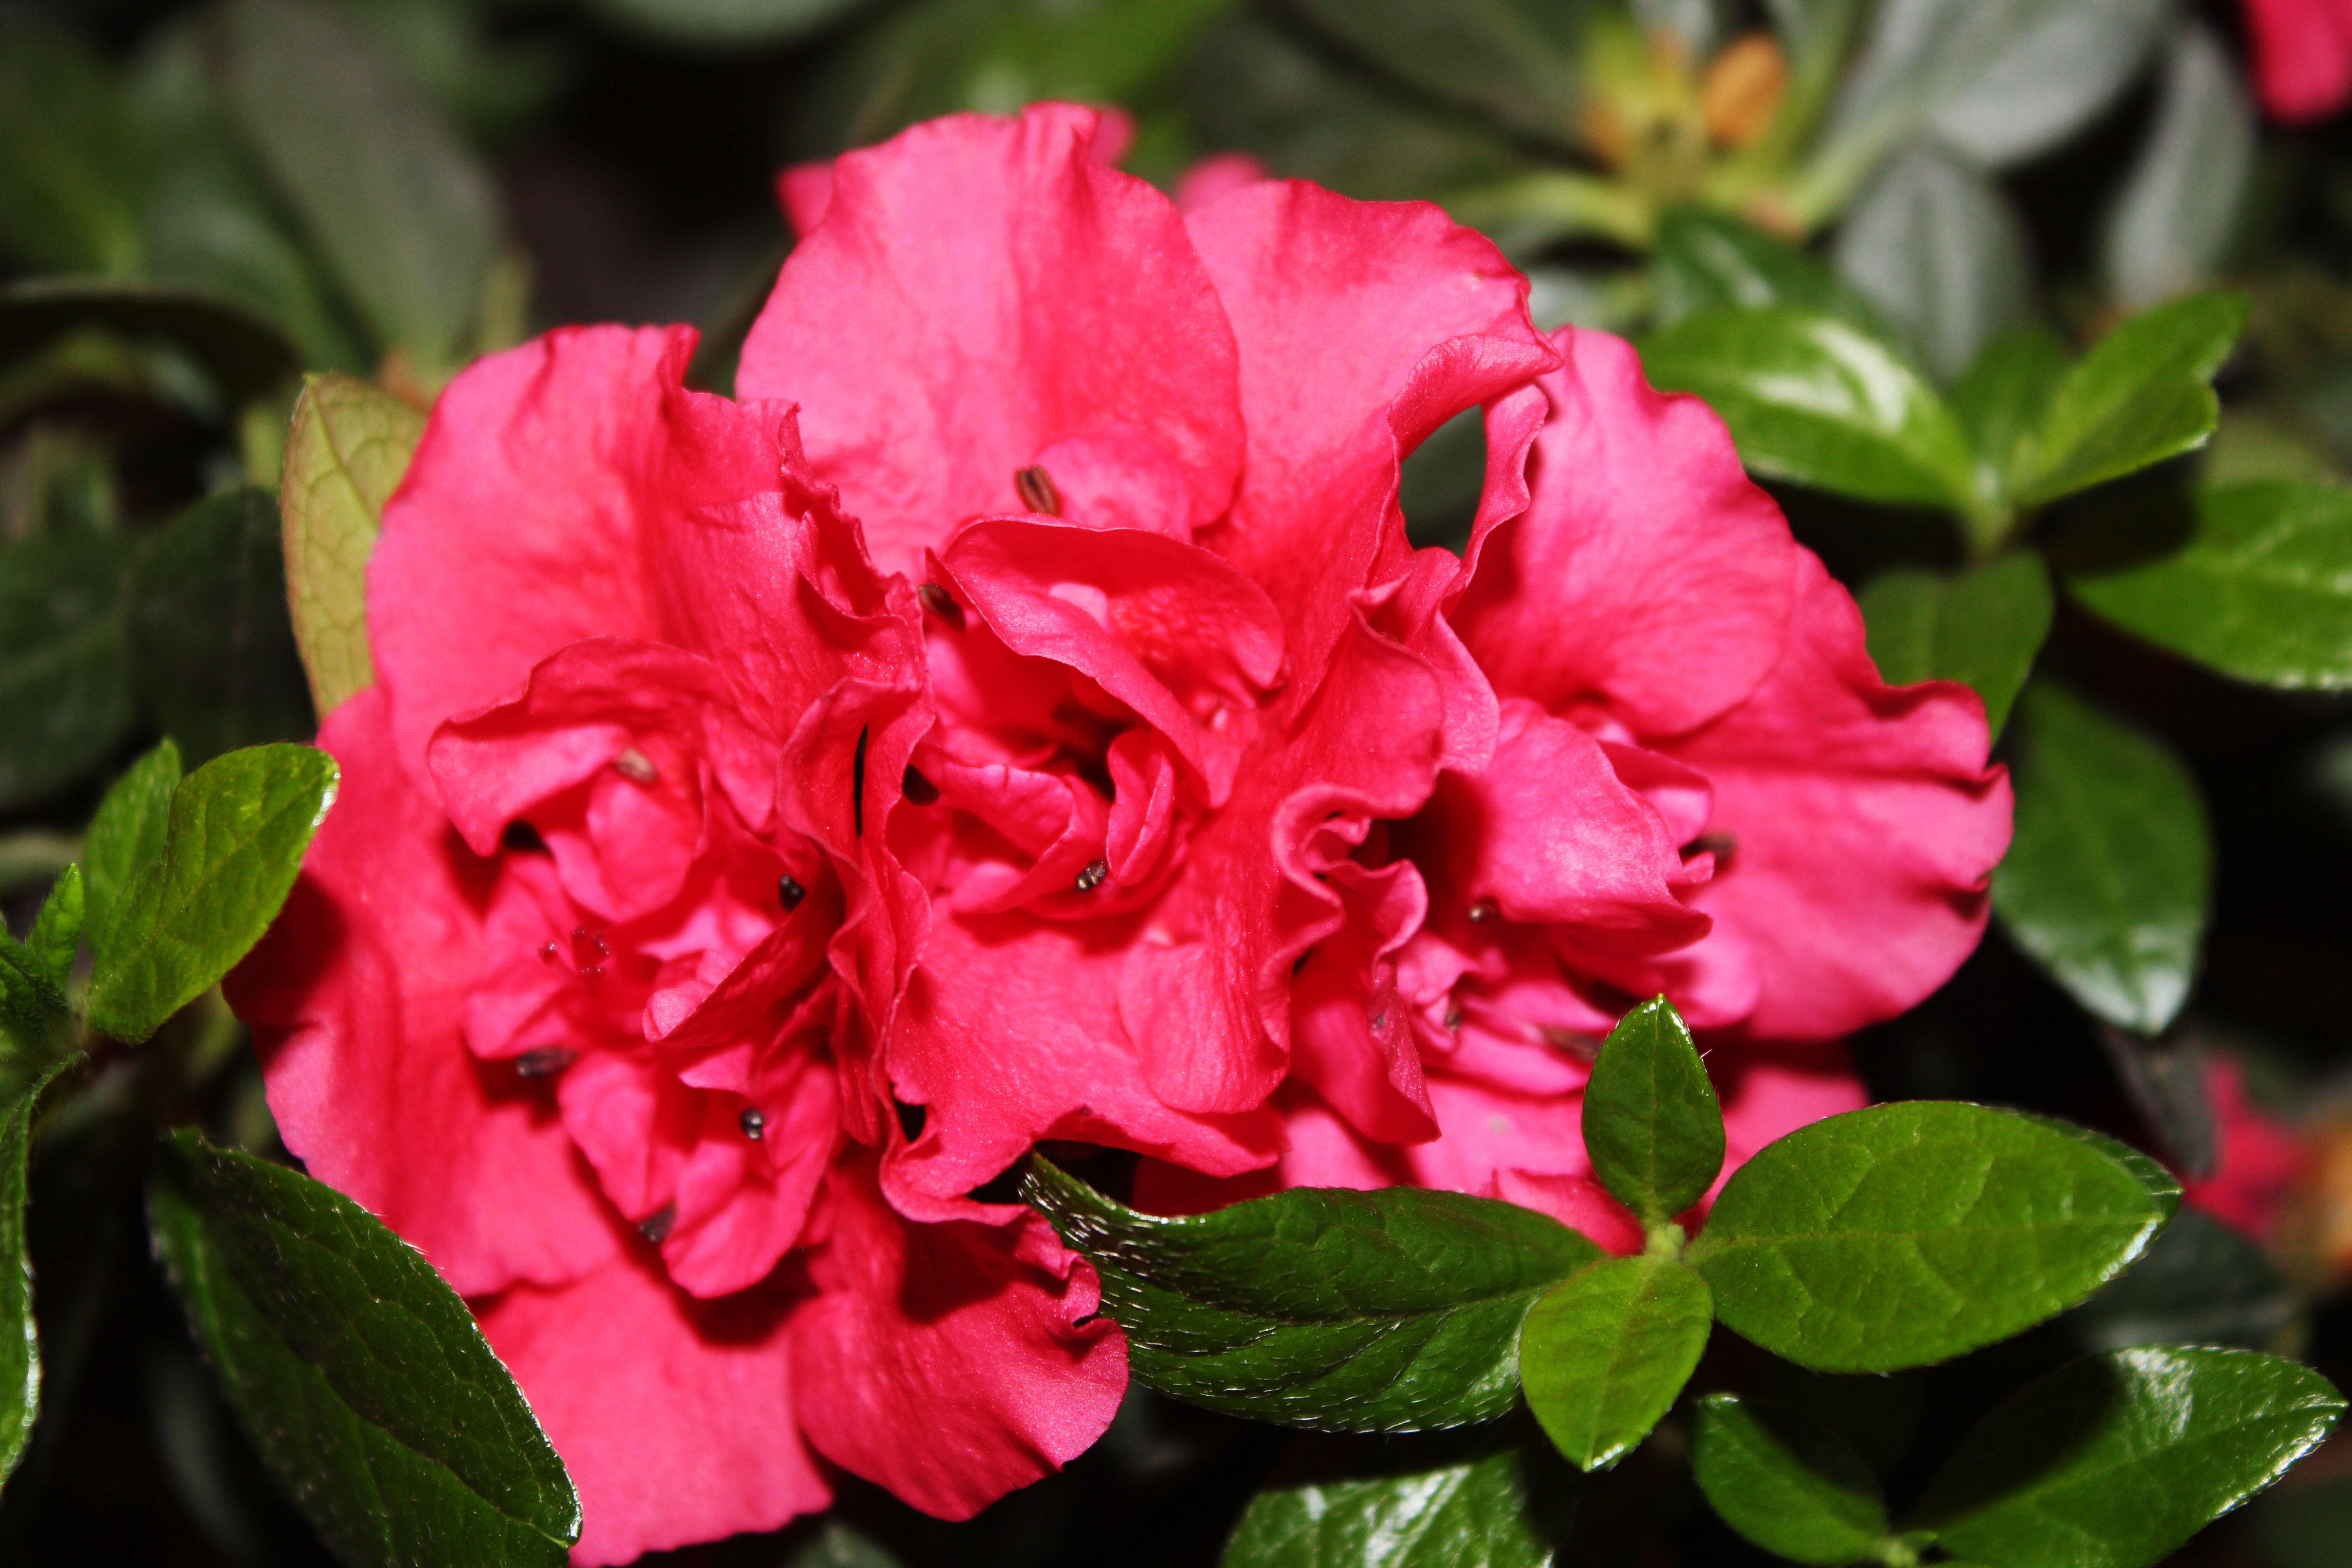
plant, flower, petal, bloom, spring, red, indoor, closeup, pink, flora, shrub, rhododendron, azalea, floribunda, macro photography, inflorescence, flowering plant, annual plant, woody plant, land plant, rosa centifolia